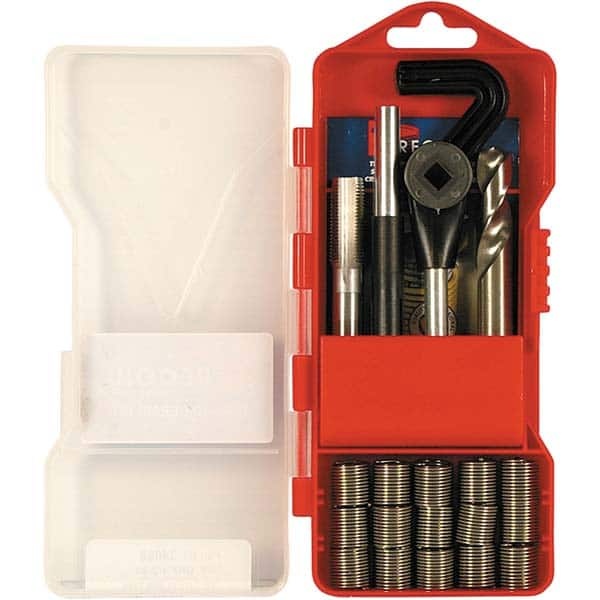
Recoil - Thread Repair Kits Insert Thread Size (Inch): #12-24 Includes Drill: IncludesDrill
Brand: Recoil
Item #: 10316248 Brand: Recoil Model #: 33628 Product Specifications Thread Repair Kits; Insert Thread Size (Inch): #12-24 ; Includes Drill: IncludesDrill ; Includes Drill: IncludesDrill ; Includes Tap: IncludesTap ; Includes Tap: IncludesTap ; Includes Installation Tool: IncludesInstallationTool Insert Thread Size (Inch) #12-24 Includes Drill IncludesDrill Includes Drill IncludesDrill Includes Tap IncludesTap Includes Tap IncludesTap Includes Installation Tool IncludesInstallationTool Includes Installation Tool IncludesInstallationTool Includes Tang Removal Tool IncludesTangRemovalTool Includes Tang Removal Tool IncludesTangRemovalTool Kit Type Thread Repair Kit Number of Inserts 15 Minimum Internal Thread Size (Inch) #12-24 Long Insert Size 1.500 Insert Length (Decimal Inch) 0.3240 Number of Inserts for Each Size Length 15 Thread Standard UNC Insert Material Stainless Steel
Category: Hardware > Tools > Tool Sets > Hand Tool Sets > Mechanic Tool Sets